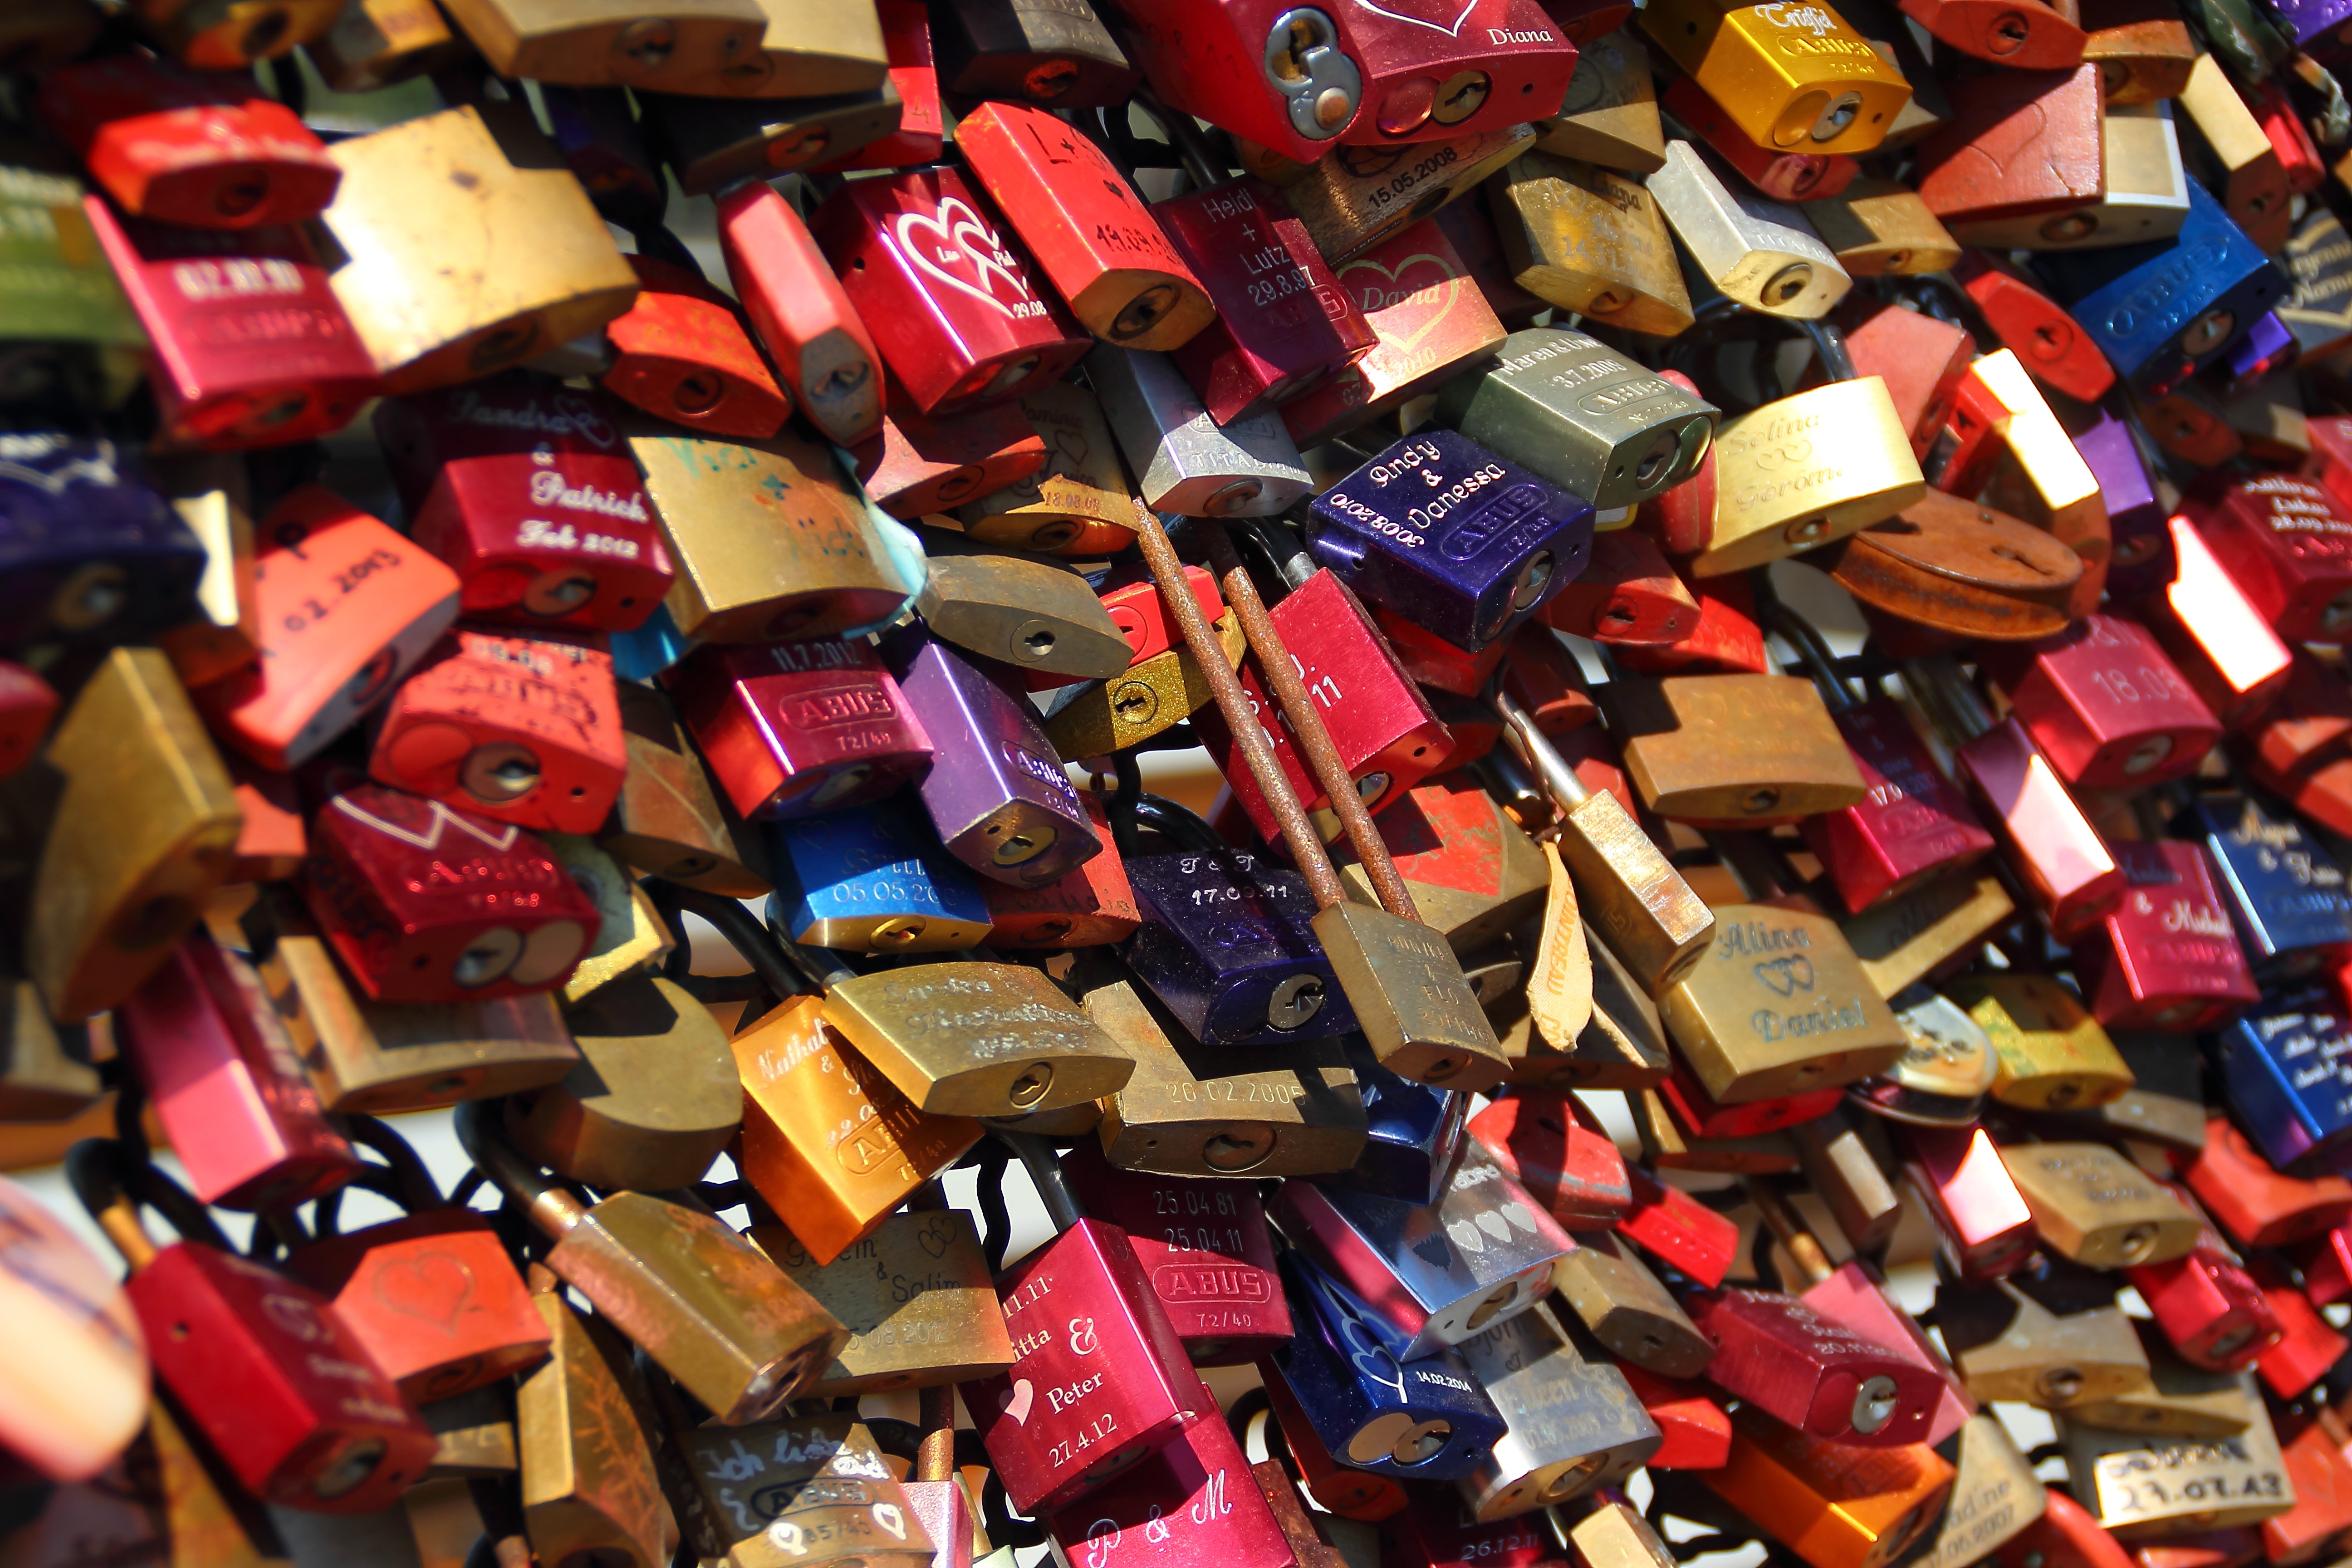
love, symbol, color, romance, romantic, two, colorful, engagement, art, background, wallpaper, cologne, pair, castles, connectedness, scrap, valentine's day, padlocks, completed, promise, love locks, bridge railing